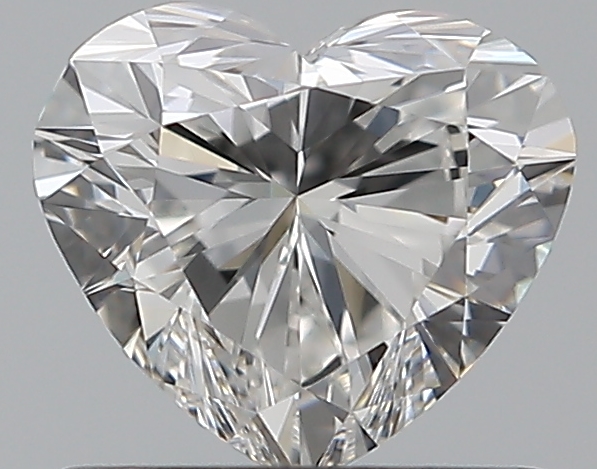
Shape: heart
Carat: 0.7
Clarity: VS2
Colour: E
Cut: EX
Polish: EX
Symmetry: VG
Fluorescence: F
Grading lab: GIA
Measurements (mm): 5.33 x 6.04 x 3.58